Bernardo Tavares

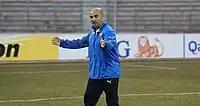
Bernardo Tavares - 2014 AFC Champions League

Tavares first moved away from Portugal in 2013 to Bahrain, where he was appointed by Bahraini Premier League club Al-Hidd SCC as the assistant coach of Adnan Ebrahim Showaiter and Khalifa Al-Zayani. He helped the club secure the 3rd position in the 2013–14 Bahraini Premier League which was the club's best league finish in history. They also had a successful run in the 2014 AFC Champions League where they entered as a qualifying play-off Round 1 participant. In Round 1, the club posted a resounding 3–1 victory over their hosts, 2012–13 Jordan League champions, Shabab Al-Ordon Club. In Round 2, the Bahraini club were defeated 2-1 by 2012–13 Qatar Stars League runners-up Lekhwiya SC at the Abdullah bin Khalifa Stadium and hence failed to advance to the AFC Champions League group stage. As a result, the club got a direct entry into the 2014 AFC Cup group stage. The club finished second in Group C which included 2013 Kuwait Emir Cup winners, Al-Qadsia SC (finished as the winners of 2014 AFC Cup), 2012–13 Iraqi Elite League champions Al-Shorta SC and 2013 Syrian Cup winners, Al-Wahda SC Damascus and hence advanced to the 2014 AFC Cup knock-out stage. In the Round of 16, the club secured a 1–0 win over 2012–13 Lebanese Premier League champions, Al-Safa' SC and advanced to the Quarter-finals. In the Quarter-finals the Bahraini club again met their group mate, Al-Qadsia SC. In the First leg, the club played a 1–1 draw against hosts and in the Second leg the club again played out a draw with the visitors (2-2) but were unlucky as the visitors advanced to the Semi-finals on away goals rule. This was the club's best ever performance in an Asian Football Confederation competition.